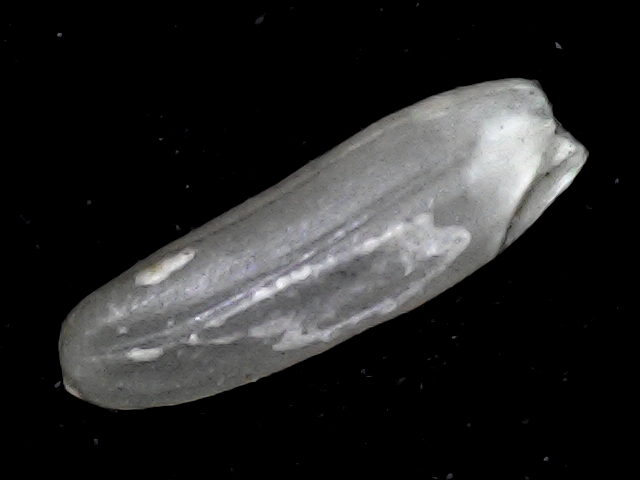
Rice variety: BD87